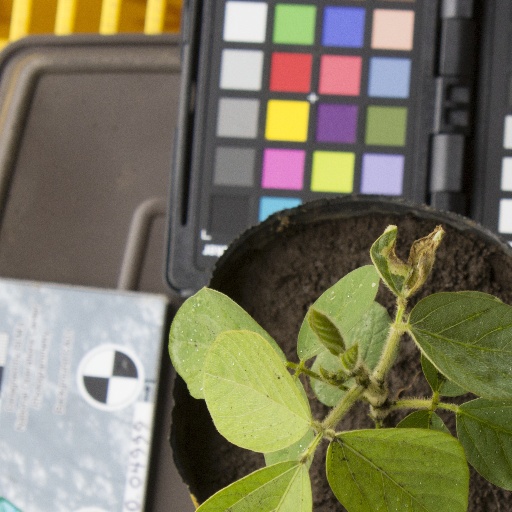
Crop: soybean